Spruce Island (Alaska)

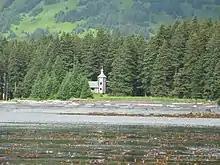
Russian Orthodox monastery at Monk's Lagoon, Icon Bay, Spruce Island, Alaska.

From 1808 to 1818, Spruce Island was the hermitage of Herman of Alaska, later glorified as a saint and considered the patron saint of the Russian Orthodox Church, in the Americas. The island was referred to as New Valaam by St. Herman, and is a site of pilgrimages by Orthodox Christians.